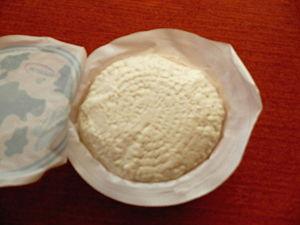
Le fromage blanc est un fromage à pâte fraiche, obtenu par une coagulation lactique, avec ou sans une action légère de la présure, faiblement égoutté et non affiné. Suivant la réglementation française : La dénomination fromage blanc est réservée à un fromage non affiné qui, lorsqu'il est fermenté, a subi une fermentation principalement lactique. Les fromages blancs fermentés et commercialisés avec le qualificatif frais ou sous la dénomination fromage frais doivent renfermer une flore vivante au moment de la vente au consommateur.